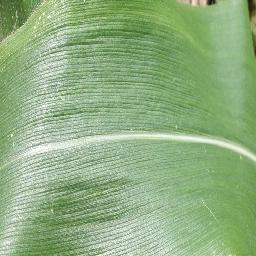
Label: Corn___healthy